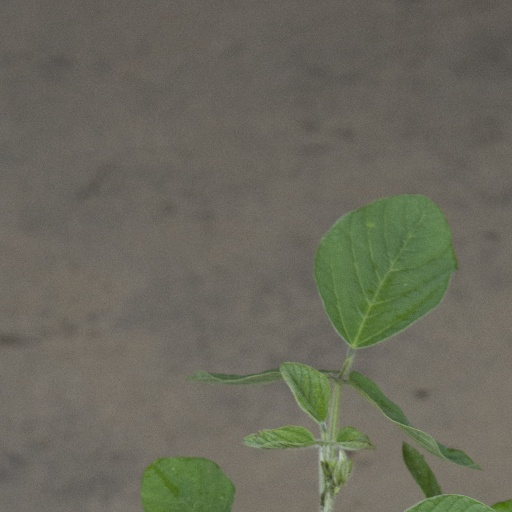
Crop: soybean